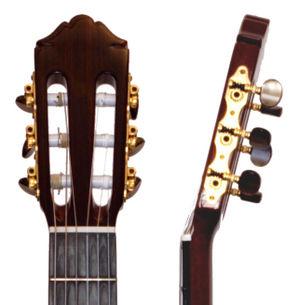
La tête d'une guitare acoustique et ses chevilles.